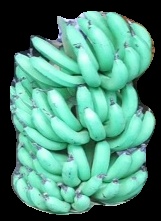
Variety: pachbale
Grade: grade1